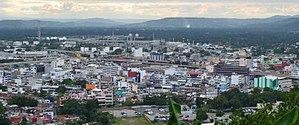
Poza Rica, ou plus formellement Poza Rica de Hidalgo, est une ville située au centre de l'État de Veracruz au Mexique. C'est la quatrième ville de l'État en termes d'importance économique.